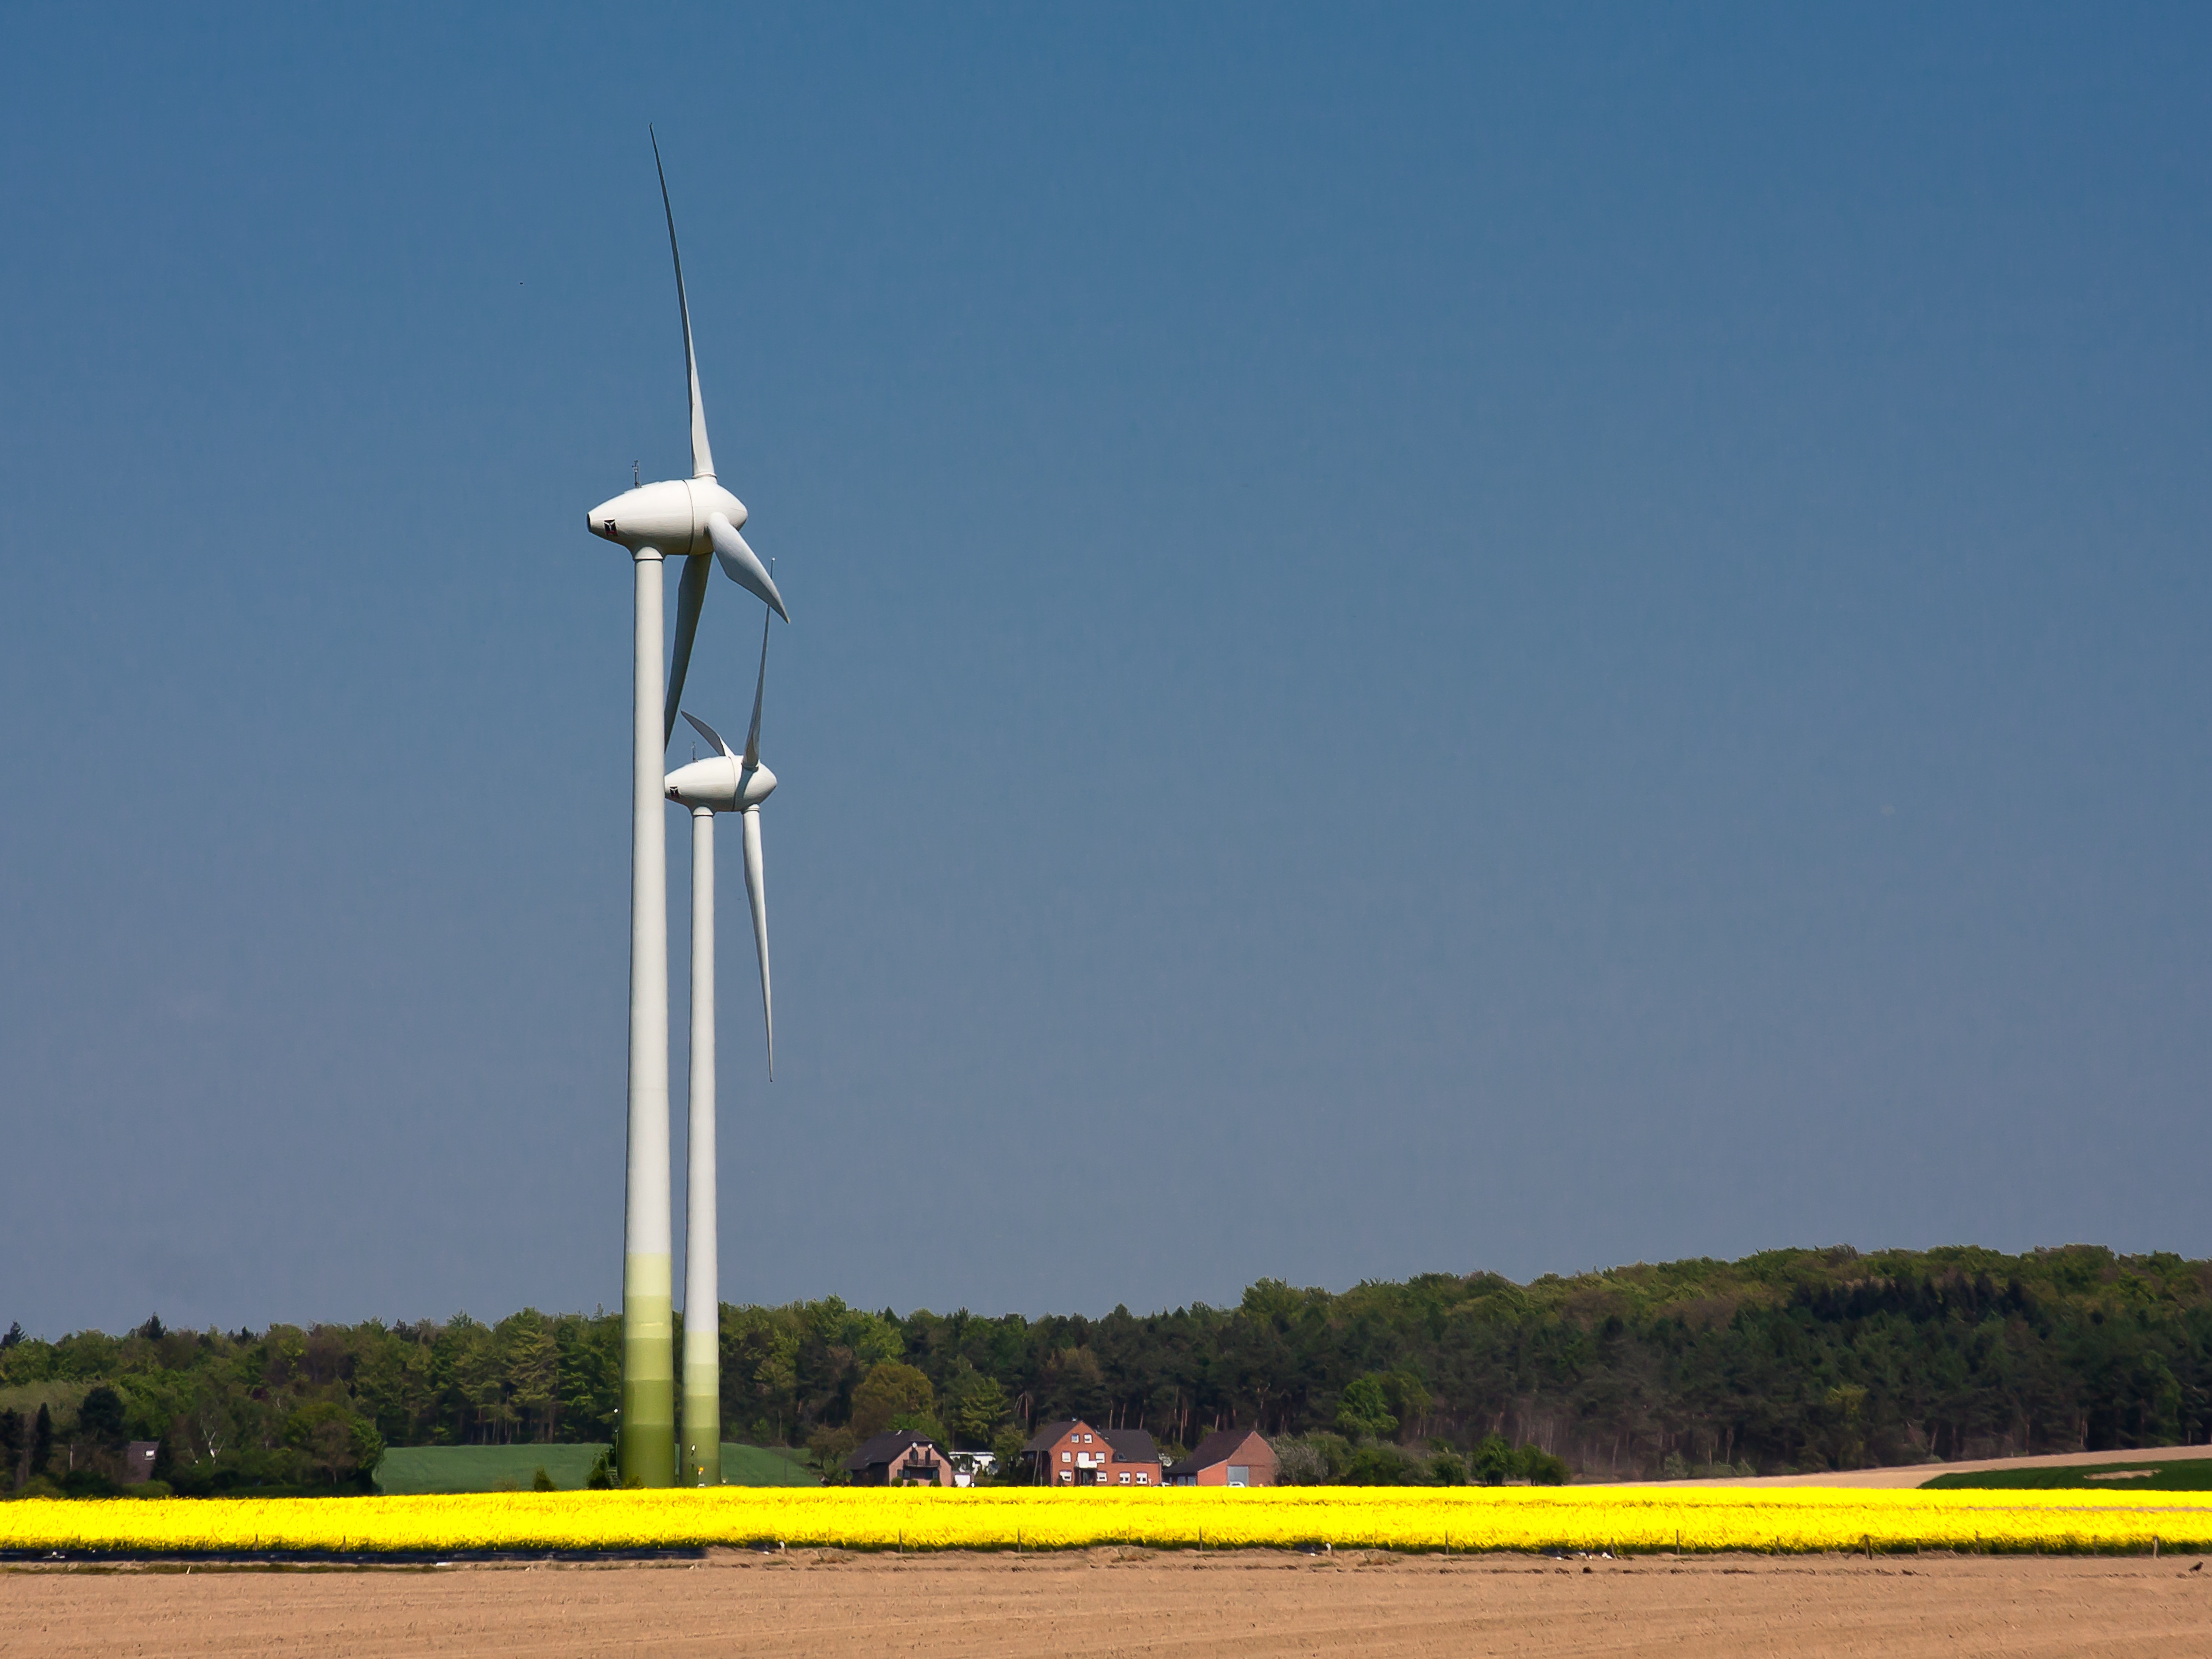
landscape, nature, sky, meadow, windmill, wind, environment, mast, machine, blue, wind turbine, pinwheel, wind energy, energy, ecology, green energy, wind power, alternative energy, current, wind farm, rotor, renewable energy, propeller, power generation, environmentally friendly, environmental technology, windr der